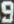
Number: 9